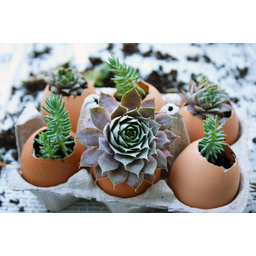
Label: eggshells